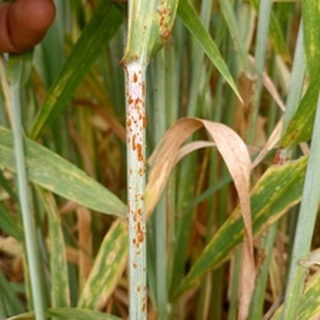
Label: wheat_black_rust